Ipswich

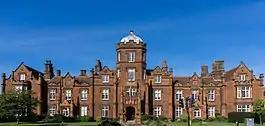

The British Telecom Research Laboratories were located to the east of the town in 1975 at Martlesham Heath; it is now a science park called Adastral Park. The area was originally RAF Martlesham Heath, a World War II airfield. Part of the old airfield is now the site of Suffolk Constabulary's police headquarters.